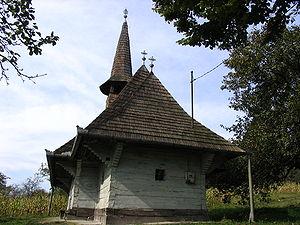
Bobota est une commune roumaine du județ de Sălaj, dans la région historique de Transylvanie et dans la région de développement du Nord-ouest.